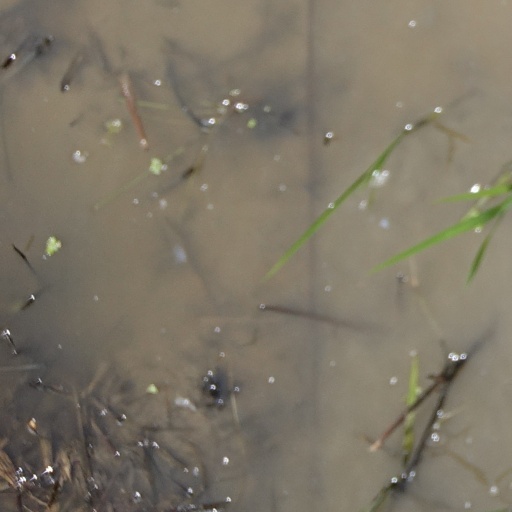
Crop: rice